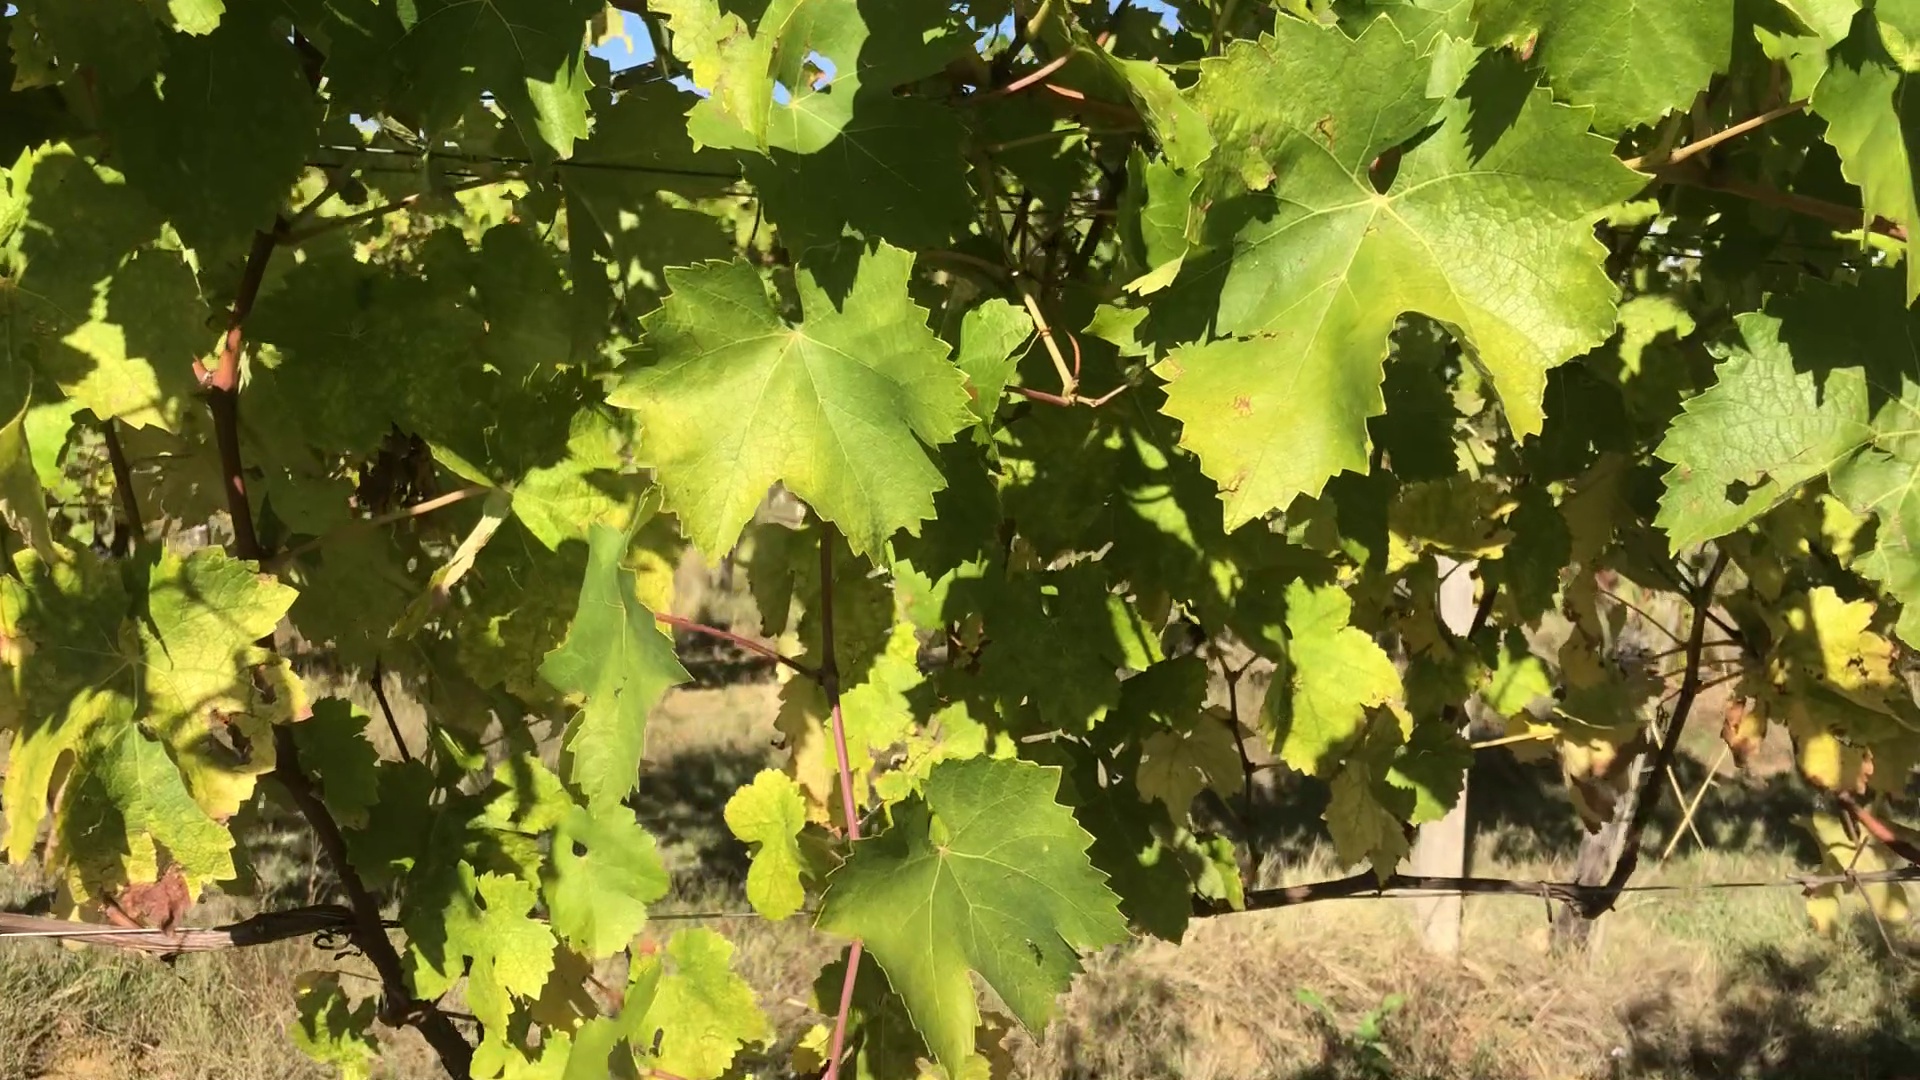
Label: healthy